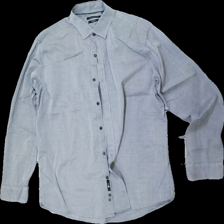
View: front
Type: Shirt
Category: Men
Brand: Not in the list
Brand text on label: Madison Avenue
Colors: Grey
Material: 100% Cotton
Cut: Regular
Size: L
Season: All
Price range: 50-100
Recommended usage: Reuse
Description: grey shirt